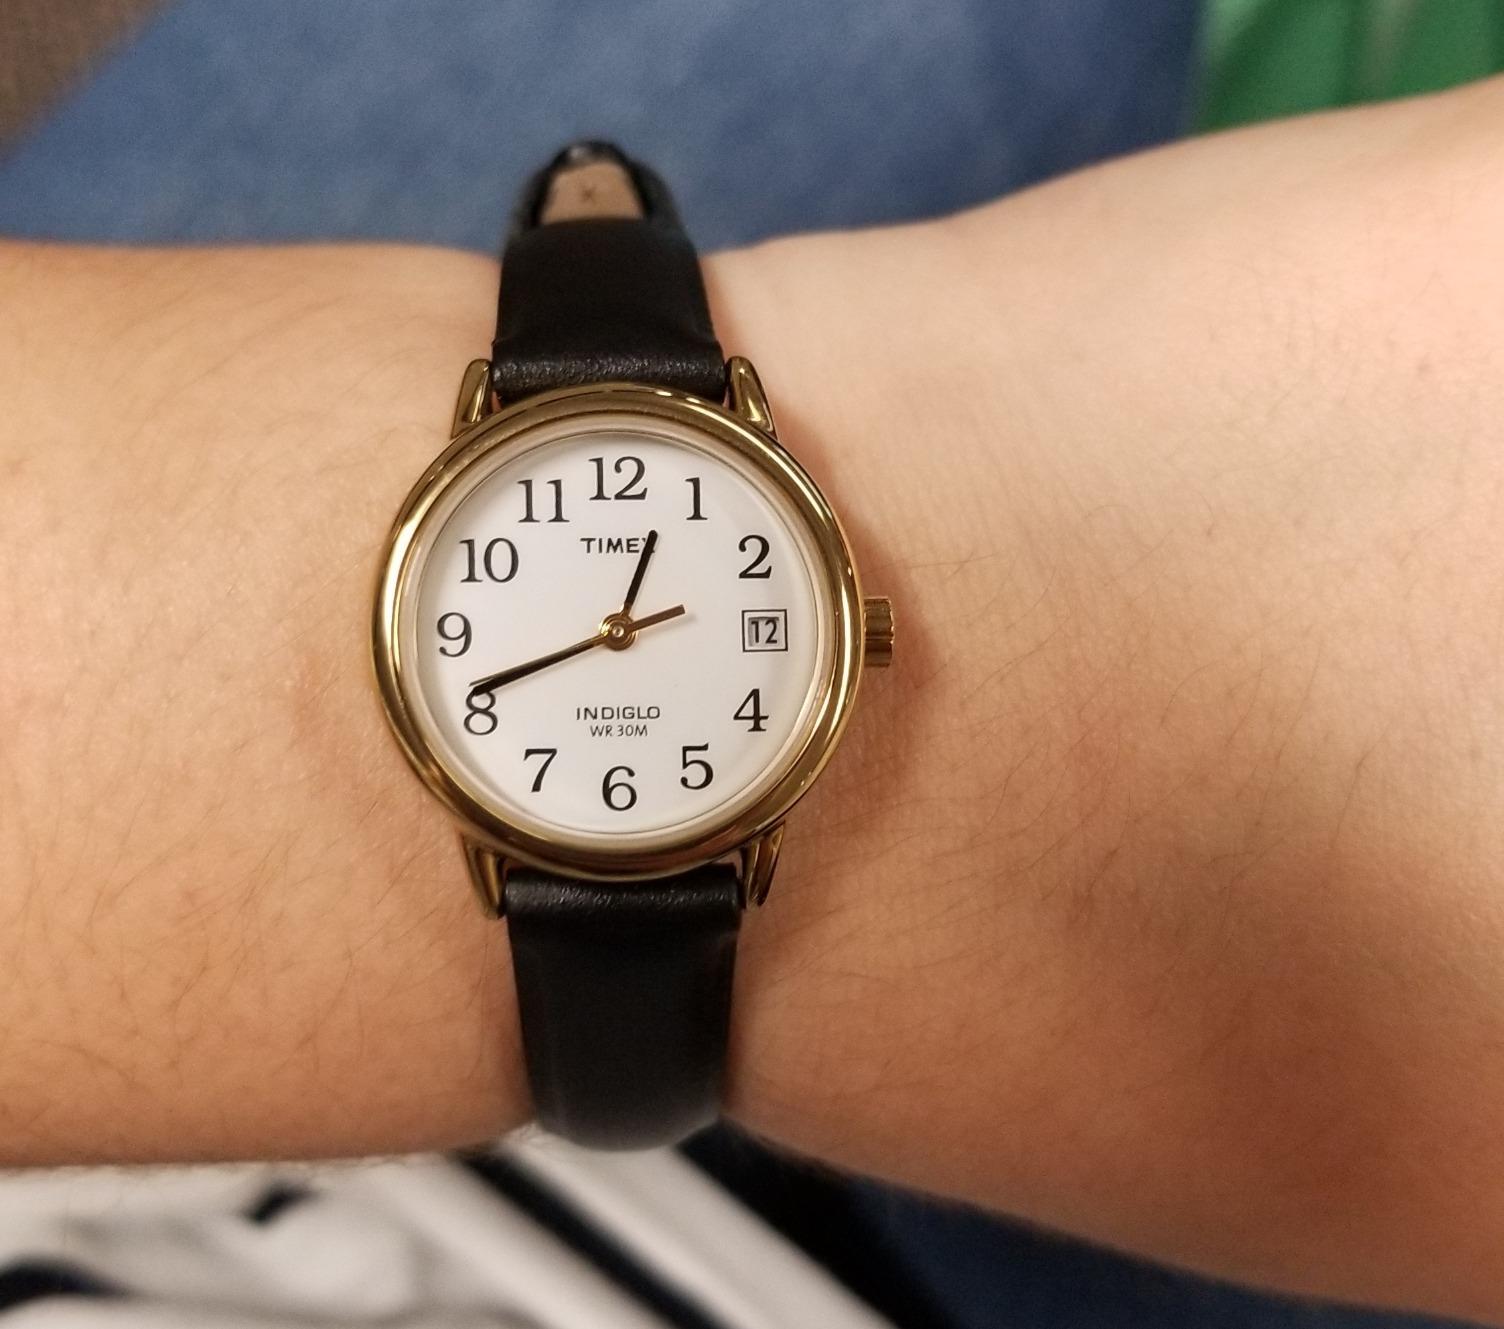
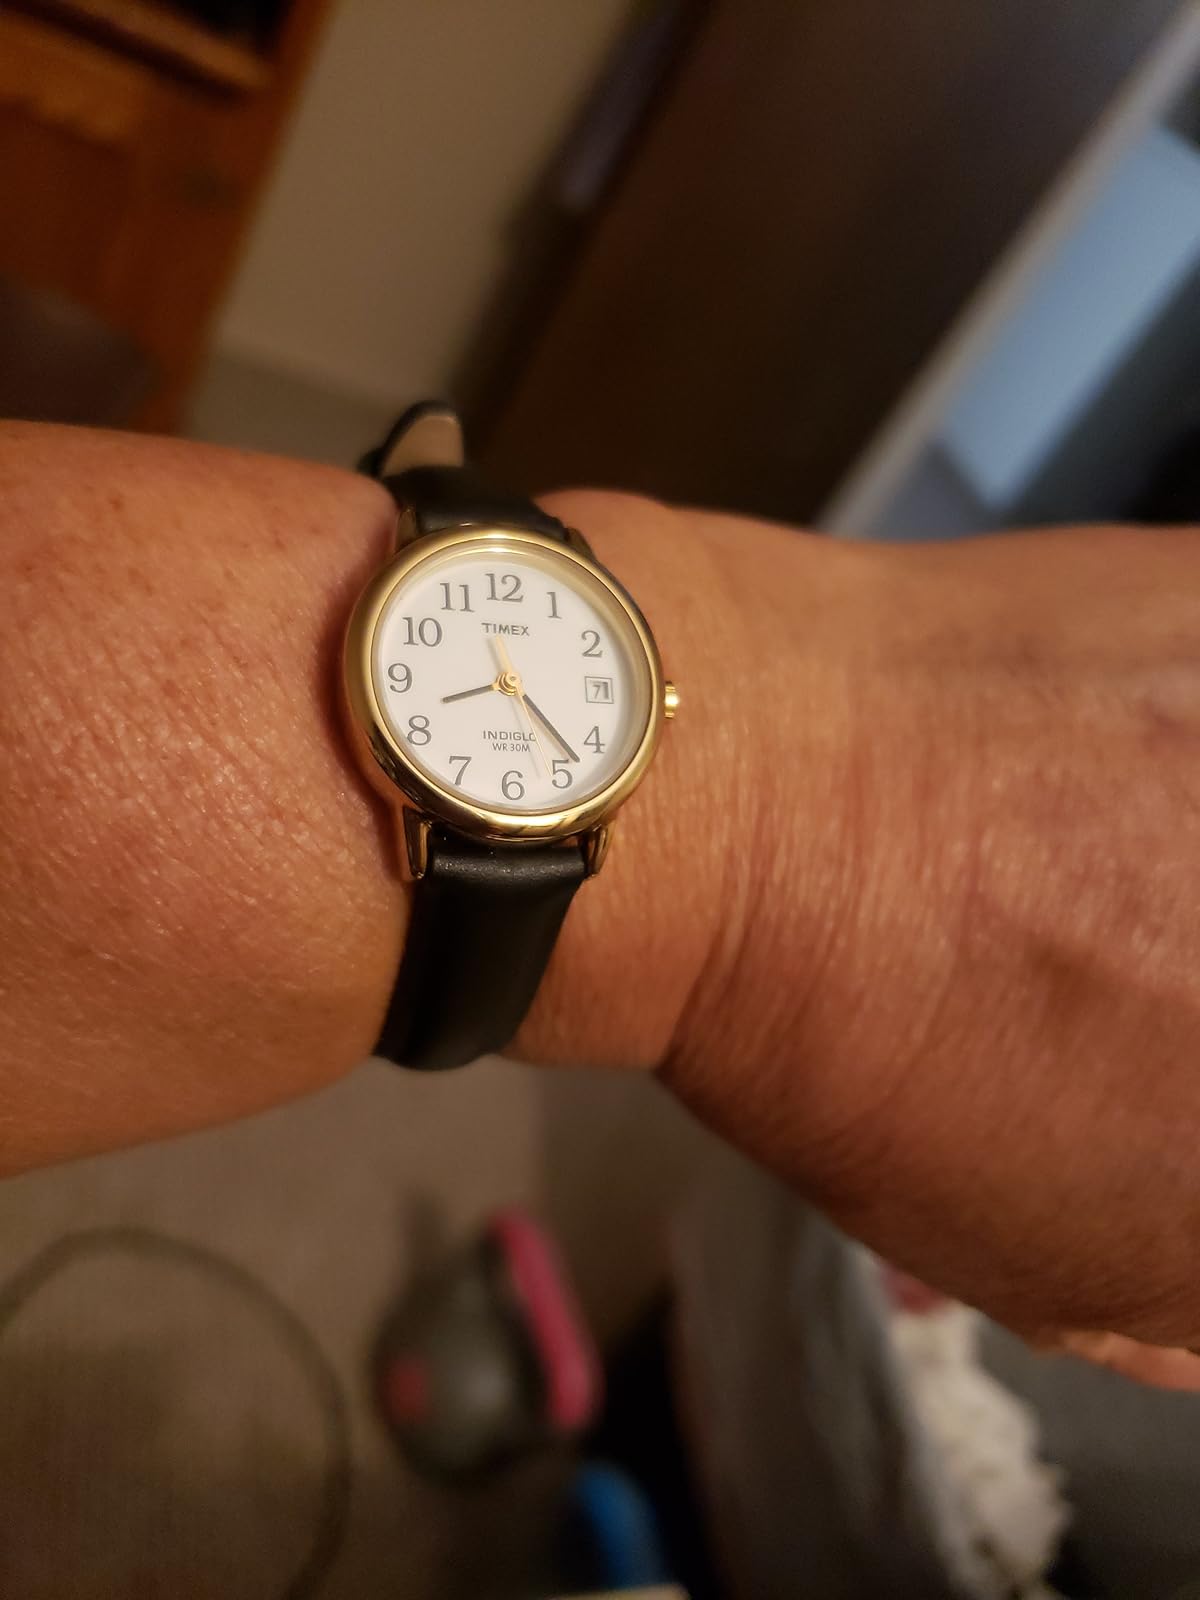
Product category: accessories_watch
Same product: yes